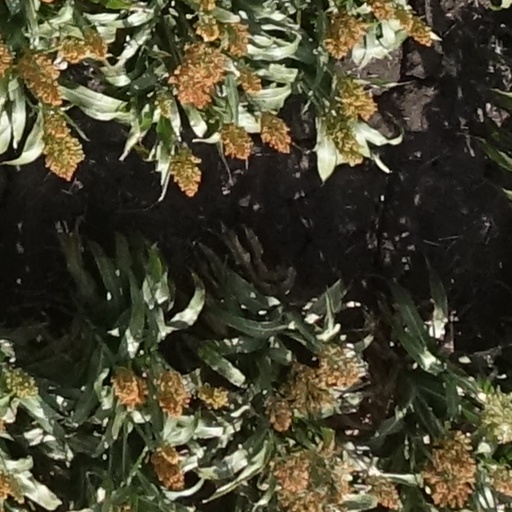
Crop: sorghum